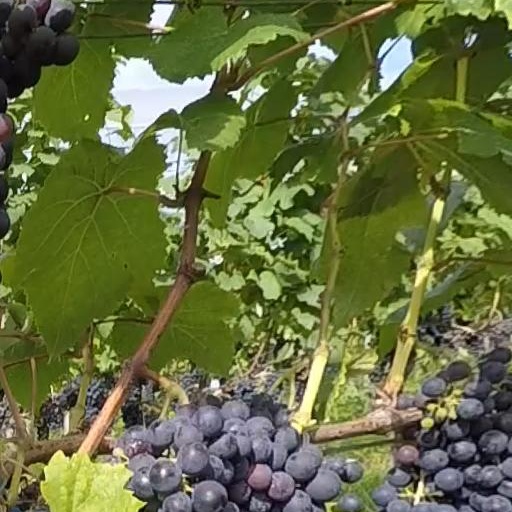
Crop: grape